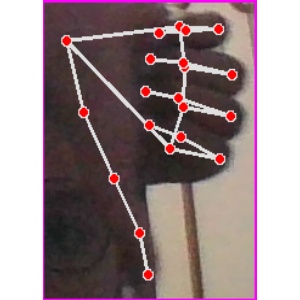
अक्षर: फ